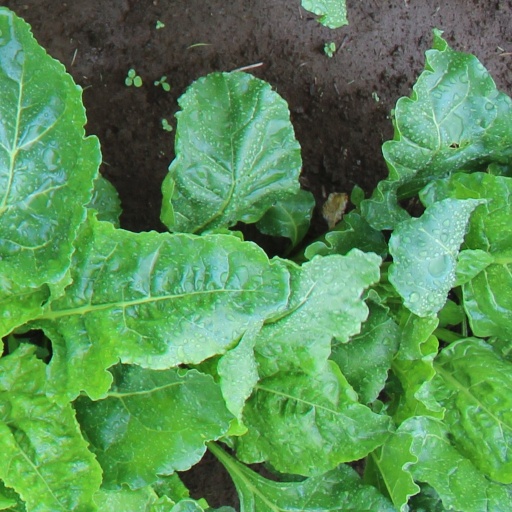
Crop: sugar beet